Anand Amritraj

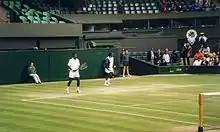
Vijay and Anand Amritraj warm up at 2000 Wimbledon Sr Invitation Doubles Finals in the Centre Court

His daughter-in-law Alison Riske-Amritraj is also a top-50 player on the WTA Tour.